Angelina Jolie

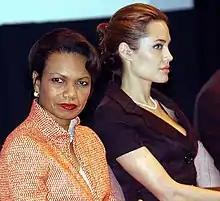
Jolie and Secretary of State Condoleezza Rice at a UNHCR celebration of World Refugee Day in June 2005

Jolie reprised the role of Maleficent in the Disney fantasy sequel "" (2019), which received mixed reviews from critics but performed moderately well commercially, with a global gross of $490 million. The following year, she appeared alongside David Oyelowo as grieving parents to the title characters of "Alice in Wonderland" and "Peter Pan" in the fantasy film "Come Away". Jolie starred as a smokejumper in Taylor Sheridan's action thriller "Those Who Wish Me Dead". The film was released in May 2021, garnering moderate reviews. "The Independent"s Clarisse Loughrey wrote Jolie's "bare-knuckled performance ... easily outclasses the film that contains it". Jolie next played Thena, a warrior with post-traumatic stress disorder, in the Marvel Cinematic Universe superhero film "Eternals". Released in November 2021, the film generated divergent responses from audiences and critics. Reviewing the film for "The Washington Post", Ann Hornaday highlighted the "touching naivete" in Jolie's portrayal.